Suceava

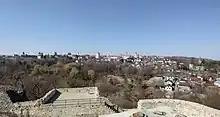
Suceava's town centre, seen from the medieval seat fortress, in March 2022.

When the town was established and very shortly afterwards, its trade was also facilitated with other Central European towns and markets by a local community of German potters and merchants (quite probably Transylvanian Saxons from Bistrița/Bistritz area) who migrated here during the Ostsiedlung. At the same time, the town had operated under the Magdeburg law (a type of medieval German town law applied mostly in Eastern Europe, but also in several parts of Central Europe), as was the case of Câmpulung Moldovenesc, Siret, Baia, or Târgu Neamț, all which were also situated on the territory of the Principality of Moldavia (more specifically on its northern area or the highlands).